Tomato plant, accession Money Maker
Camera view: bottom (45 deg); turntable rotation: 60 degrees
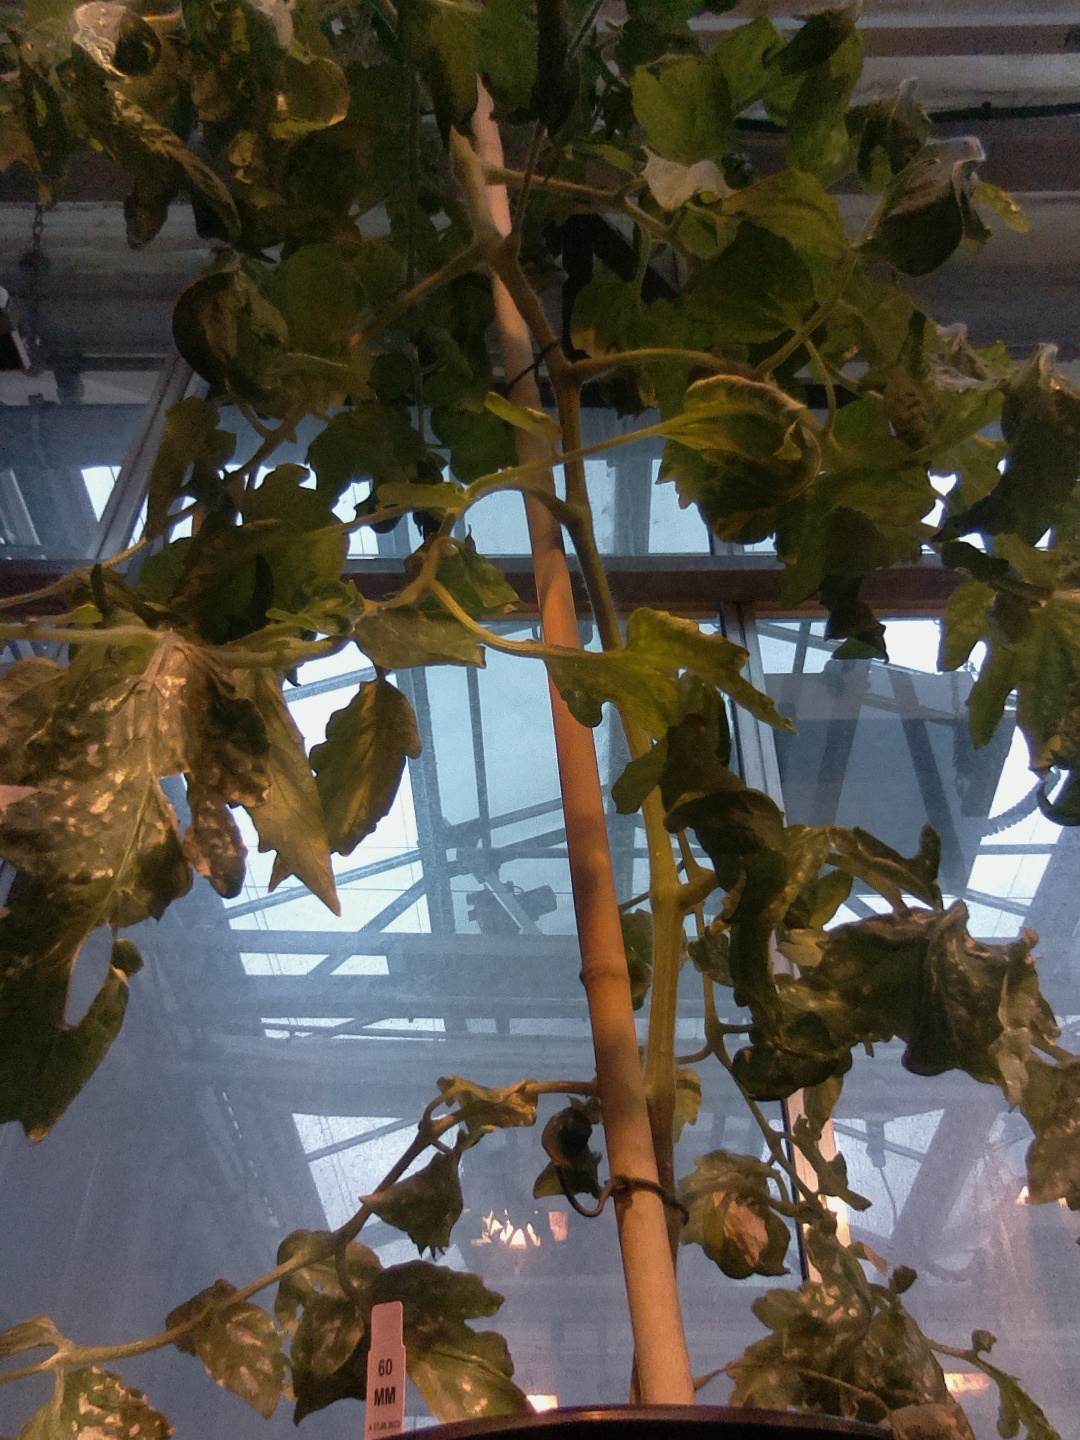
BBCH growth stage 70: Fruits at the main stem or branches visibles